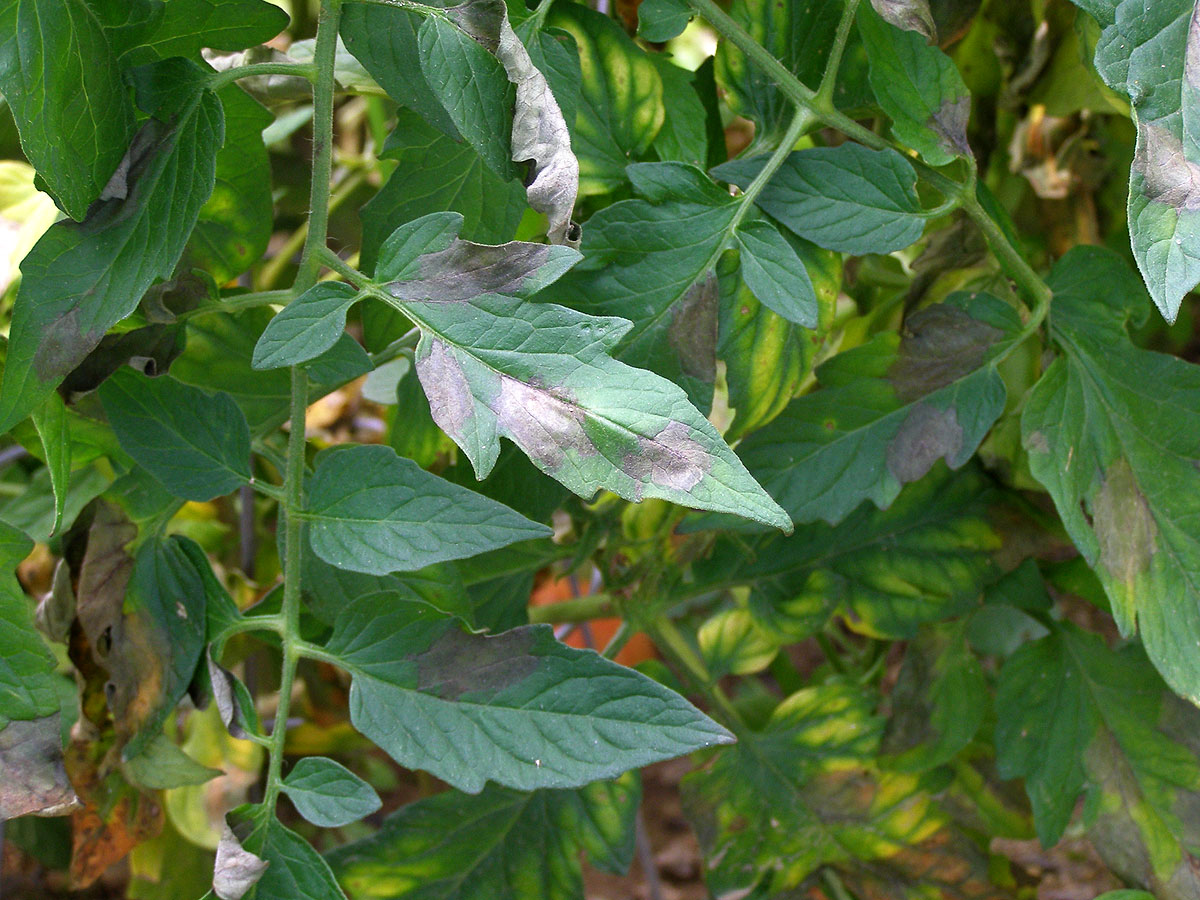
Labels: Tomato leaf late blight, Tomato leaf late blight, Tomato leaf late blight, Tomato leaf late blight, Tomato leaf late blight, Tomato leaf late blight, Tomato leaf late blight